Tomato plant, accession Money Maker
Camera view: horizontal (90 deg, fisheye); turntable rotation: 240 degrees
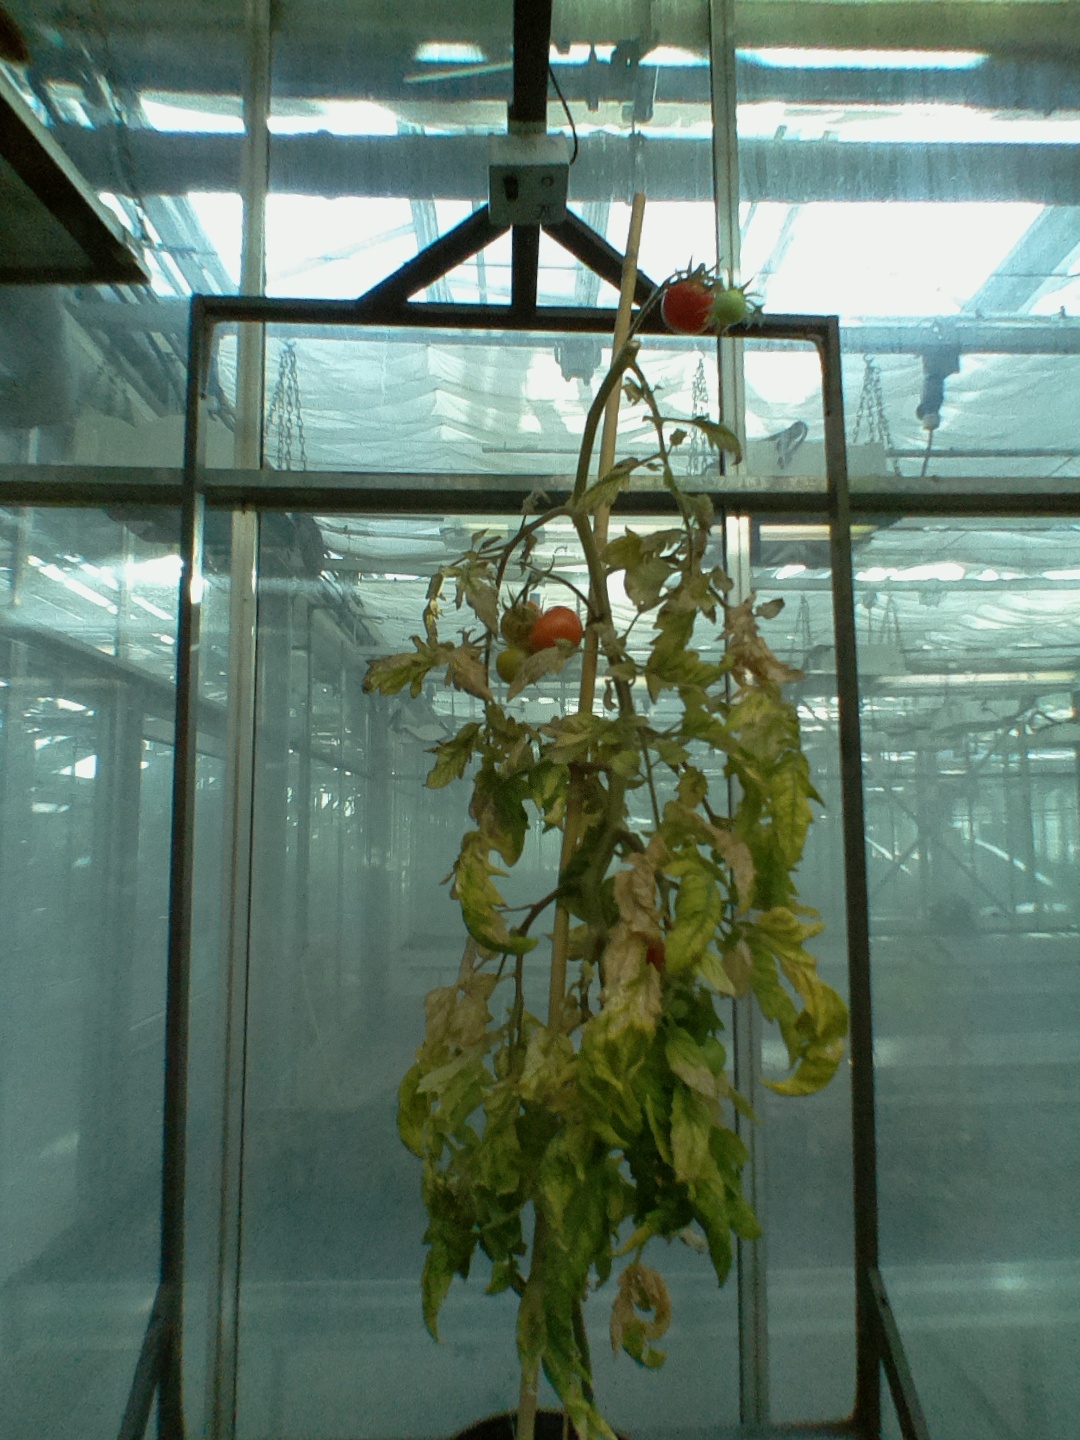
BBCH growth stage 88: 80%-90% of fruits show typical fully ripe color